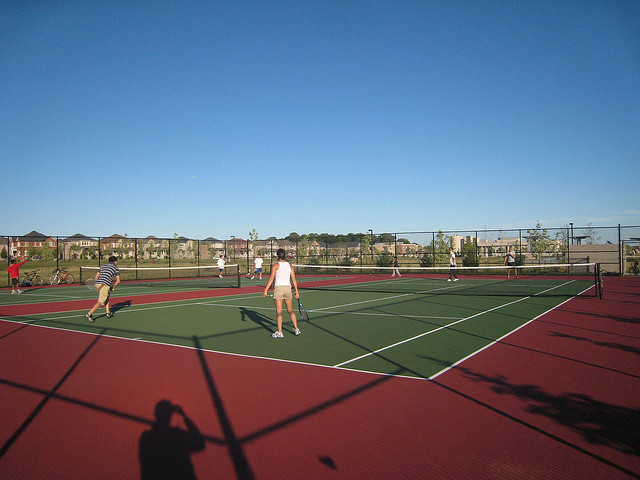
một nhóm người đang luyện tập tennis trên sân